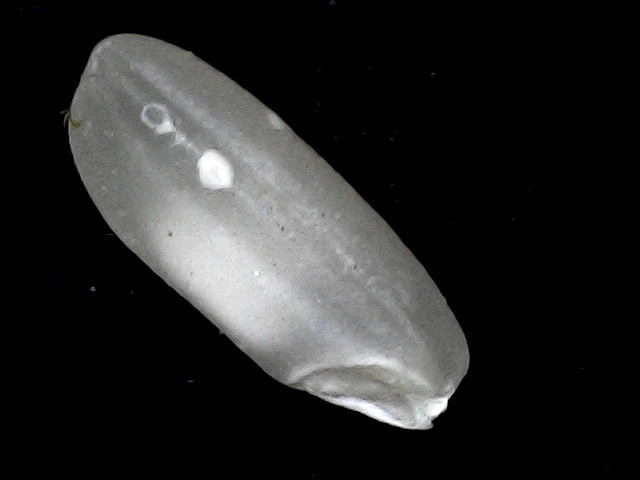
Rice variety: BD91